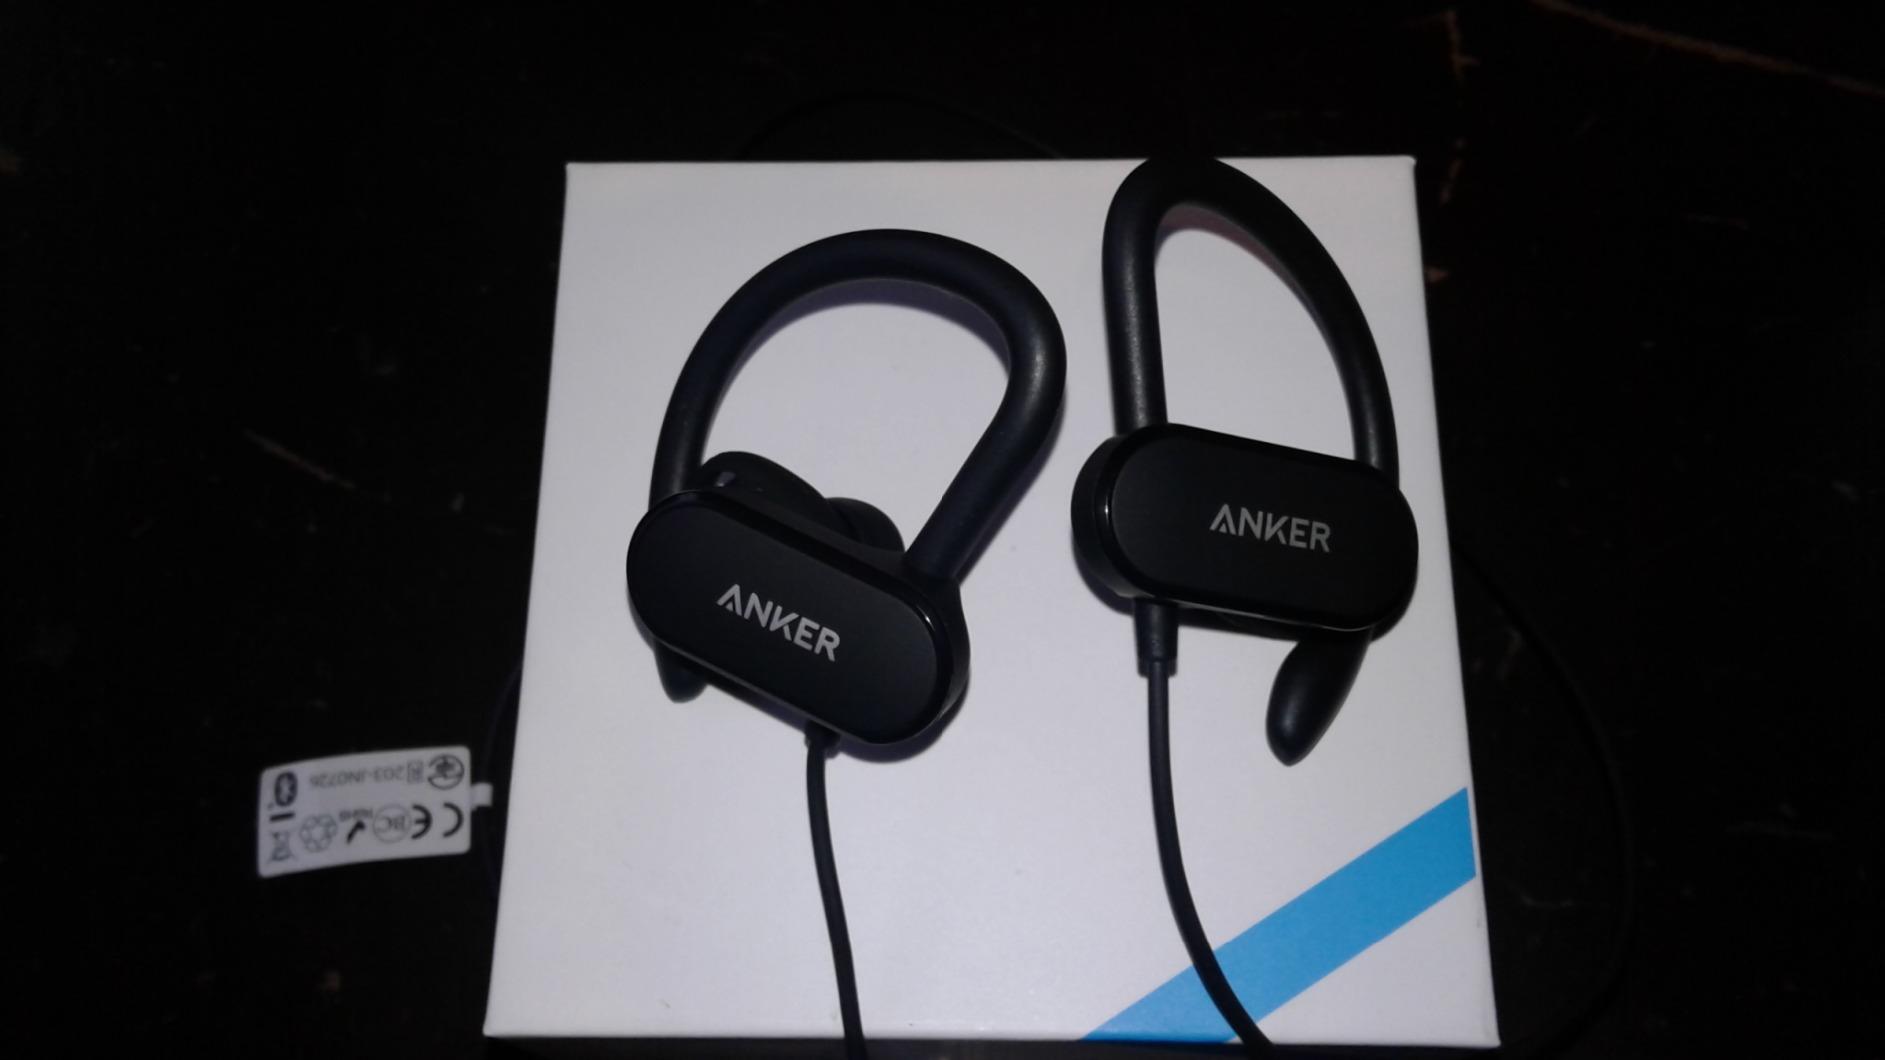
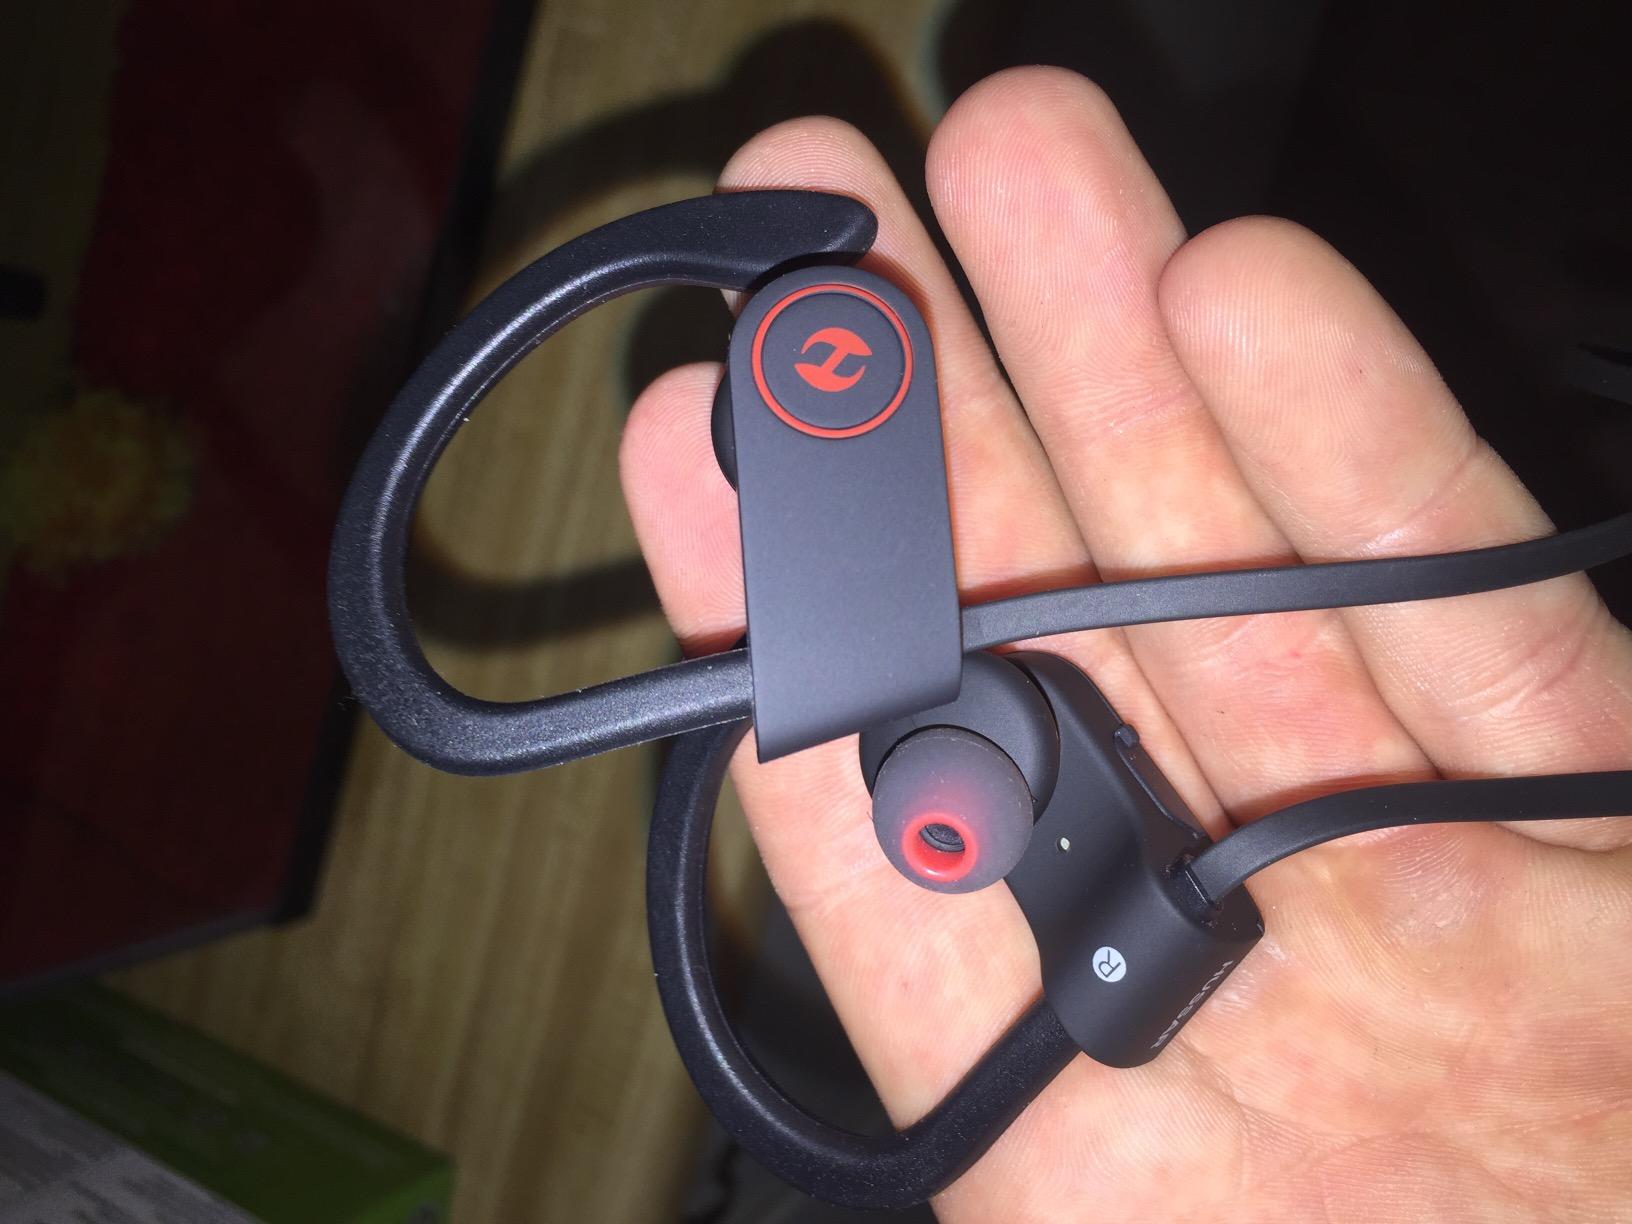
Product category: headphones
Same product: no